Juanito (film)

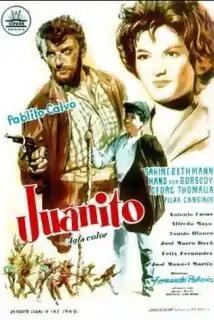
Film poster

Juanito also known as Viva Juanito! is a 1960 Argentine, Spanish, West German international co-production film set during the Mexican Revolution.